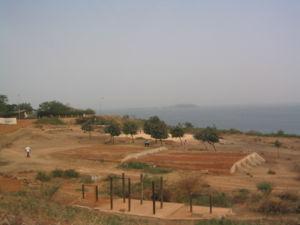
Le cap Manuel est situé à la pointe sud de la presqu’île du Cap-Vert. Il doit son nom à D. Manuel I, Roi du Portugal.